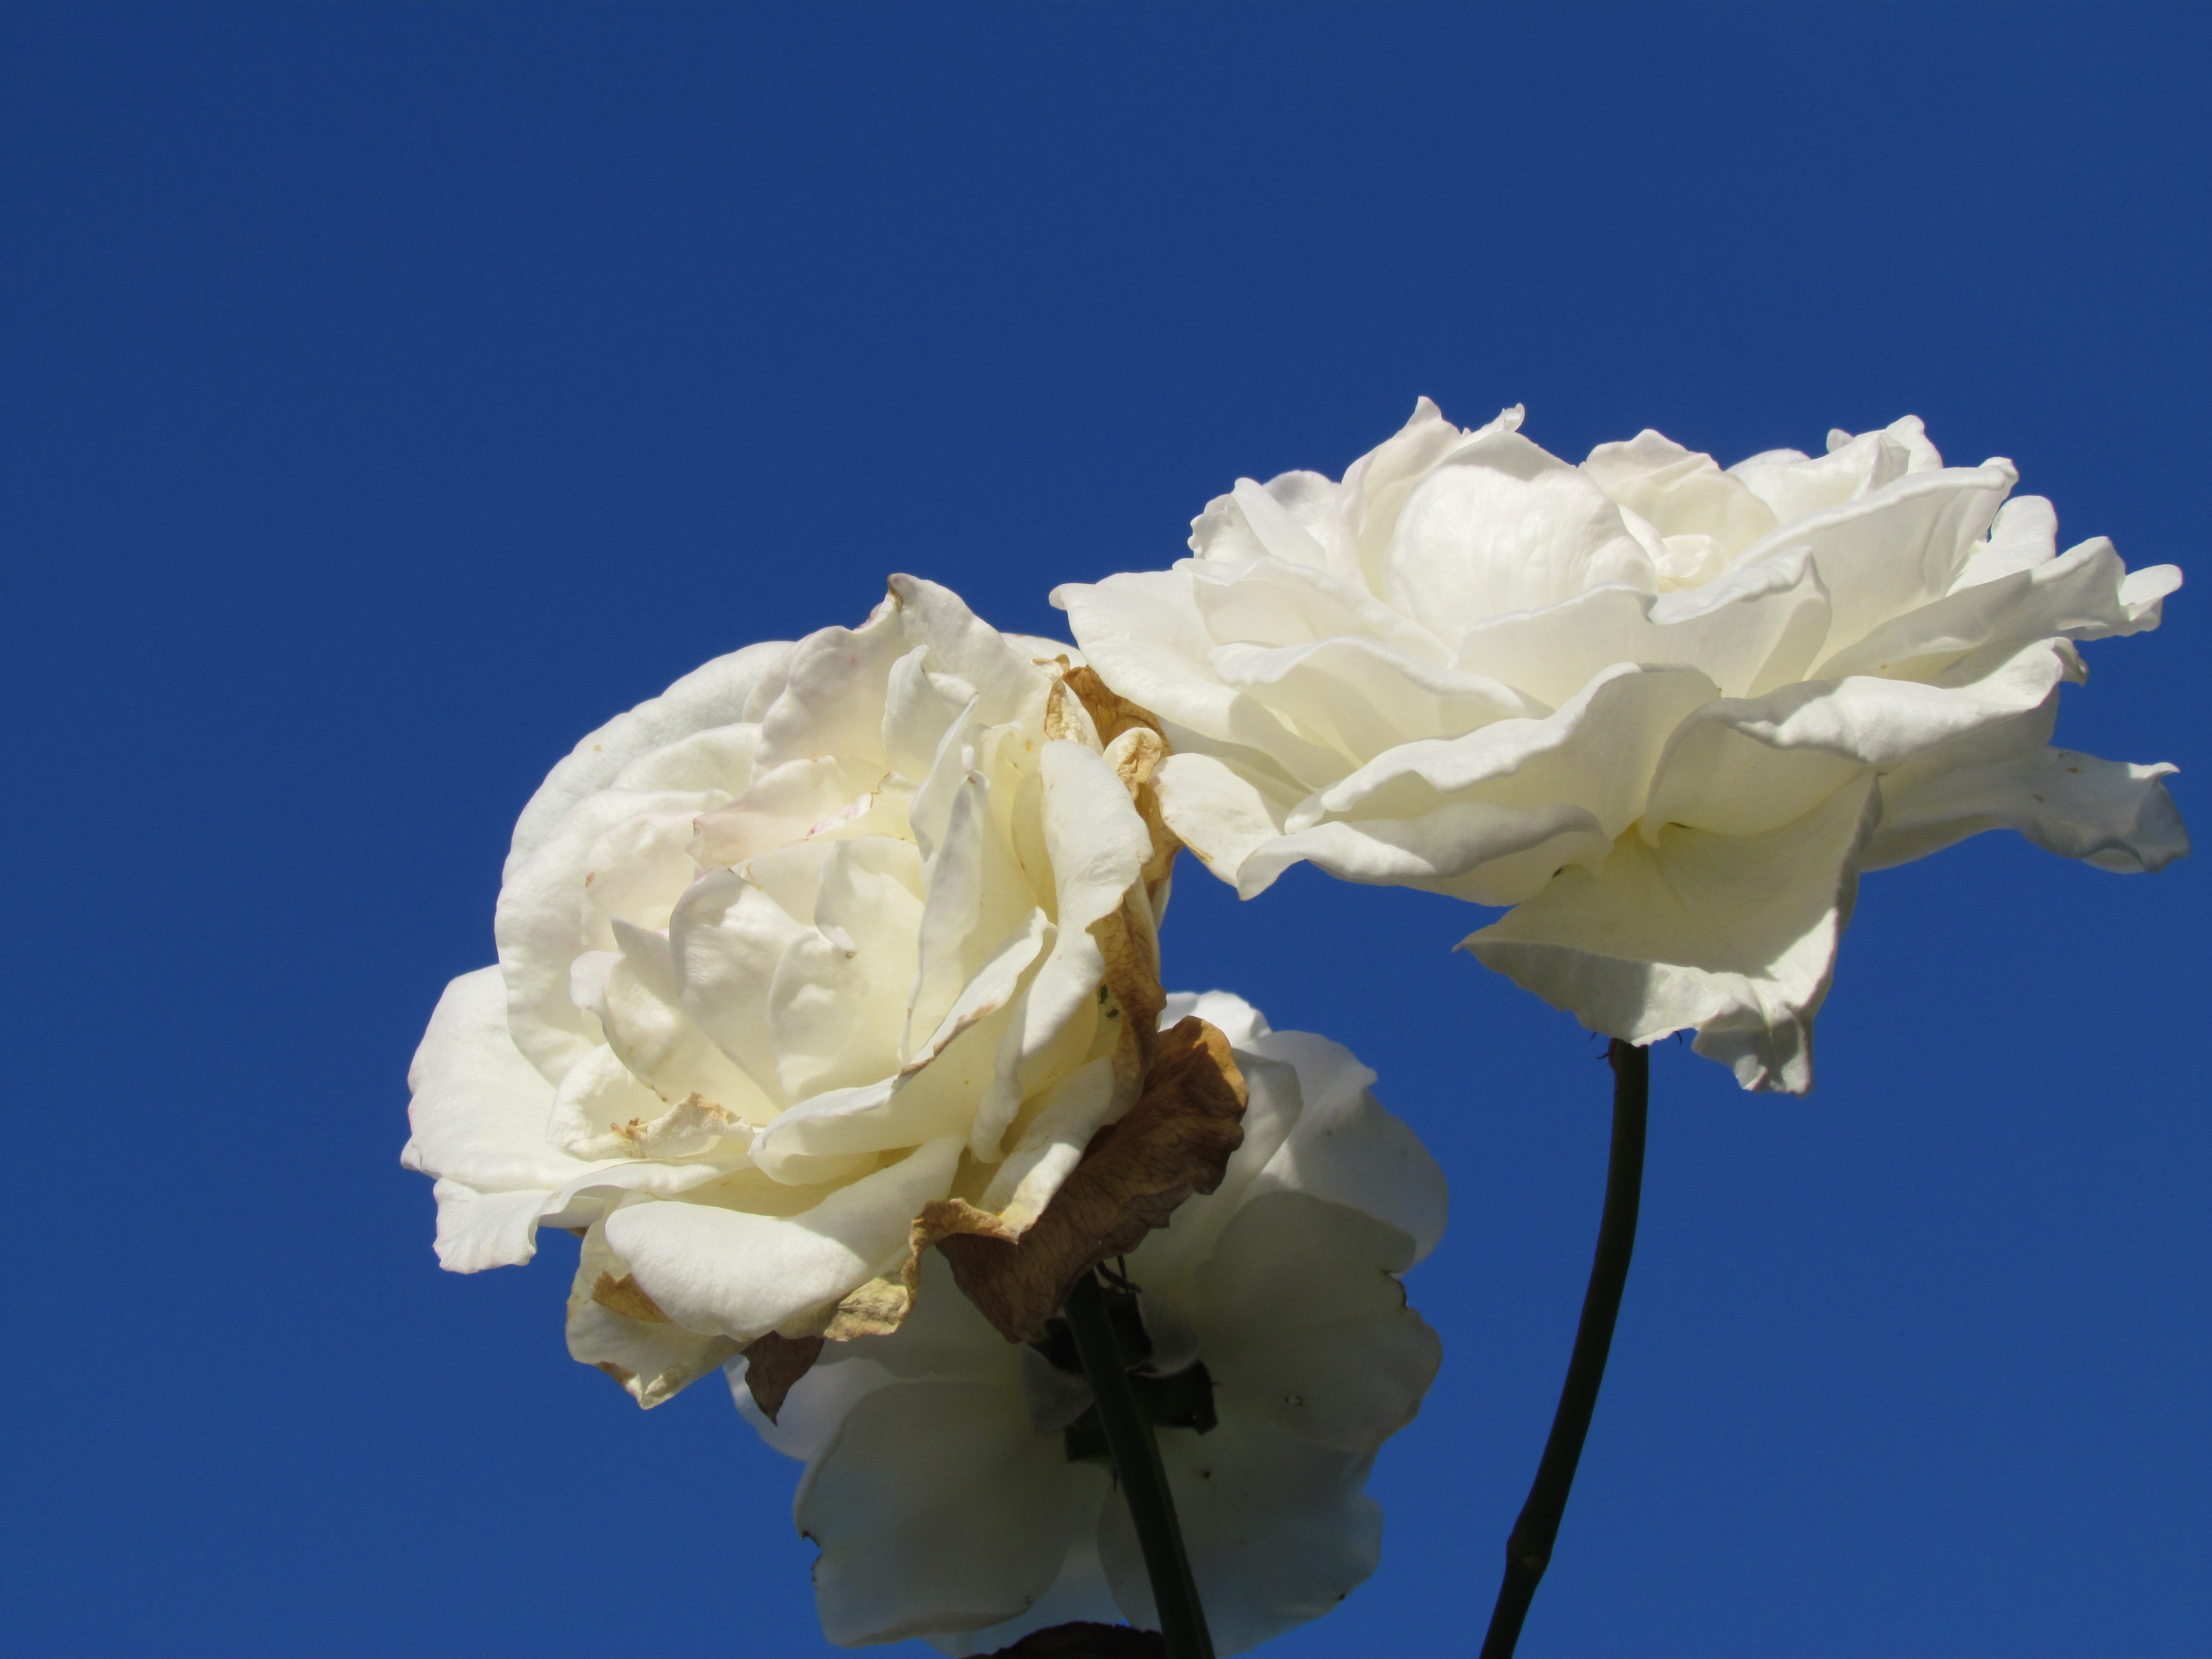
blossom, plant, white, flower, petal, rose, blue, flora, rosa, macro photography, flowering plant, garden roses, rose family, land plant